Mega-Mania

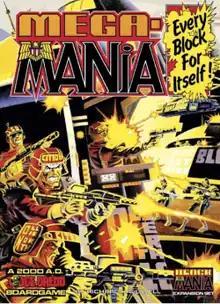

Mega-Mania is a board game published by Games Workshop in 1987 as an expansion for "Block Mania" based on the "Judge Dredd" comics.